Seabeard

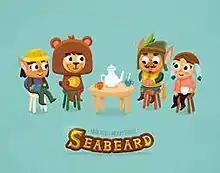

Seabeard is an adventure video game developed by Hand Circus and released on December 10, 2014 by Backflip Studios for iOS and Android.